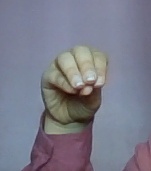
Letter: ha